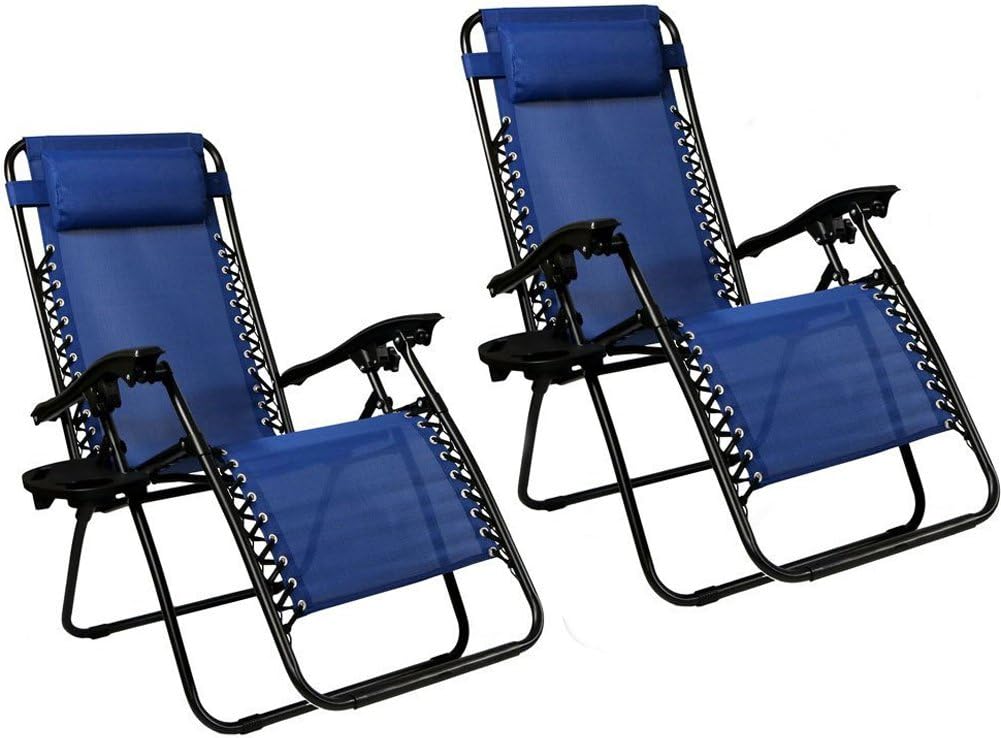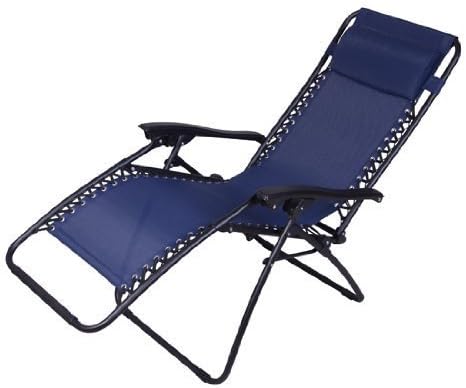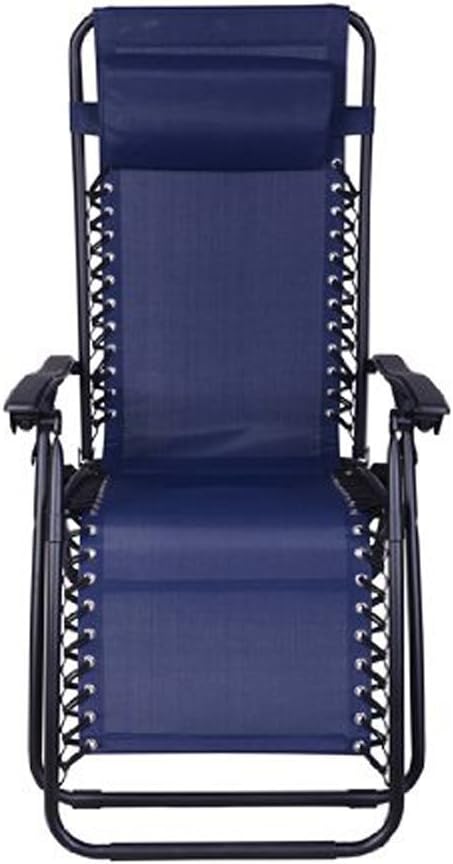
EMMETTS Ourdoor Black Zero Gravity Lounge Chair with Pillow and Cup Holder (Blue)
Category: Amazon Home
[2018 Newest Version]Ourdoor Living Patio Chairs for Garden and Beach Life Zero Gravity Lounge Chair with Pillow and Cup Holder Blue (set of Two)These new zero gravity chairs (set of 2) are the perfect recliner patio loungers. The Zero Gravity Chairs include a pillow and cup holder to offer the ultimate experience in portable patio furniture. Designed with comfort in mind, these chairs are made from all-weather fade-resistant Textilene sling fabric. The bungee cords that connect the Textilene seat to the sturdy metal frame help to enhance the comfort and function of the chair. The headrest pillow has an elastic band that allows you to easily place the pillow where it works best for you. The smooth recline function easily locks into your desired position by flipping the knobs on both sides away from the user to lock the reclined position in place. Sunnydaze Dcor focuses on offering you quality home and garden products. We find innovative and useful products for your interior and exterior space by traveling the globe. The talented designers we find in our travels develop high-quality end products that provide you with a stunning new piece for your space. Our main goal is to find products that will provide your home with a relaxing, yet beautiful element. Those products include indoor and outdoor fountains, hammocks, hammock stands and hammock swings or chairs; fire pits and fire pit cooking accessories. We stand behind our brand and the quality of the items we sell. We will send new parts, or replace products at our discretion within the warranty period. Before we can help, you will need to provide proof of purchase with the date of purchase and photos of the defective merchandise. We will use the photos to determine the cause of defect and for future quality control.
Features: Overall dimensions:Folding Size: 37.4" X 25.6" X 5.5" Expansion Size(Without Tilt):39.2" X 25.6" X 44.5" Lying Length:65.2". Weight capacity: 250 lbs | 2017 Newest Lounger Chair is made with a durable powder coated metal tube framing and all weather fade resistant Textilene sling seat and seat back material. | Chairs come fully assembled. Includes 2 chairs, cup holders and pillows so you can easily relax whenever you use the chair. As these are zero gravity loungers, they allow you to stretch out into a comfortable reclined state without being completely flat. | The smooth recline function locks in any position by using the knob located under the armrests. Chairs also feature adjustable headrests and lumbar support. | EMMETTS backs its products with a 1-year manufacturer's warranty.